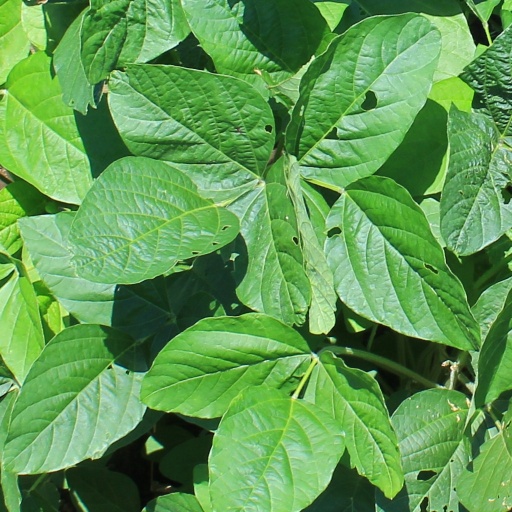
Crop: soybean